MV Samish

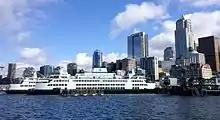
"Samish" parked at Colman Dock in Downtown Seattle shortly after she was accepted by Washington State Ferries in April 2015.

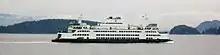
The MV "Samish" rounds Lopez Island, heading for Anacortes from Friday Harbor. Taken from the MV "Hyak".

MV "Samish" is the second vessel of the auto ferries built by Vigor Industrial for the Washington State Ferries system. The vessel started service with her maiden voyage to Friday Harbor as the #3 Boat in the San Juans on June 14, 2015.